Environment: real
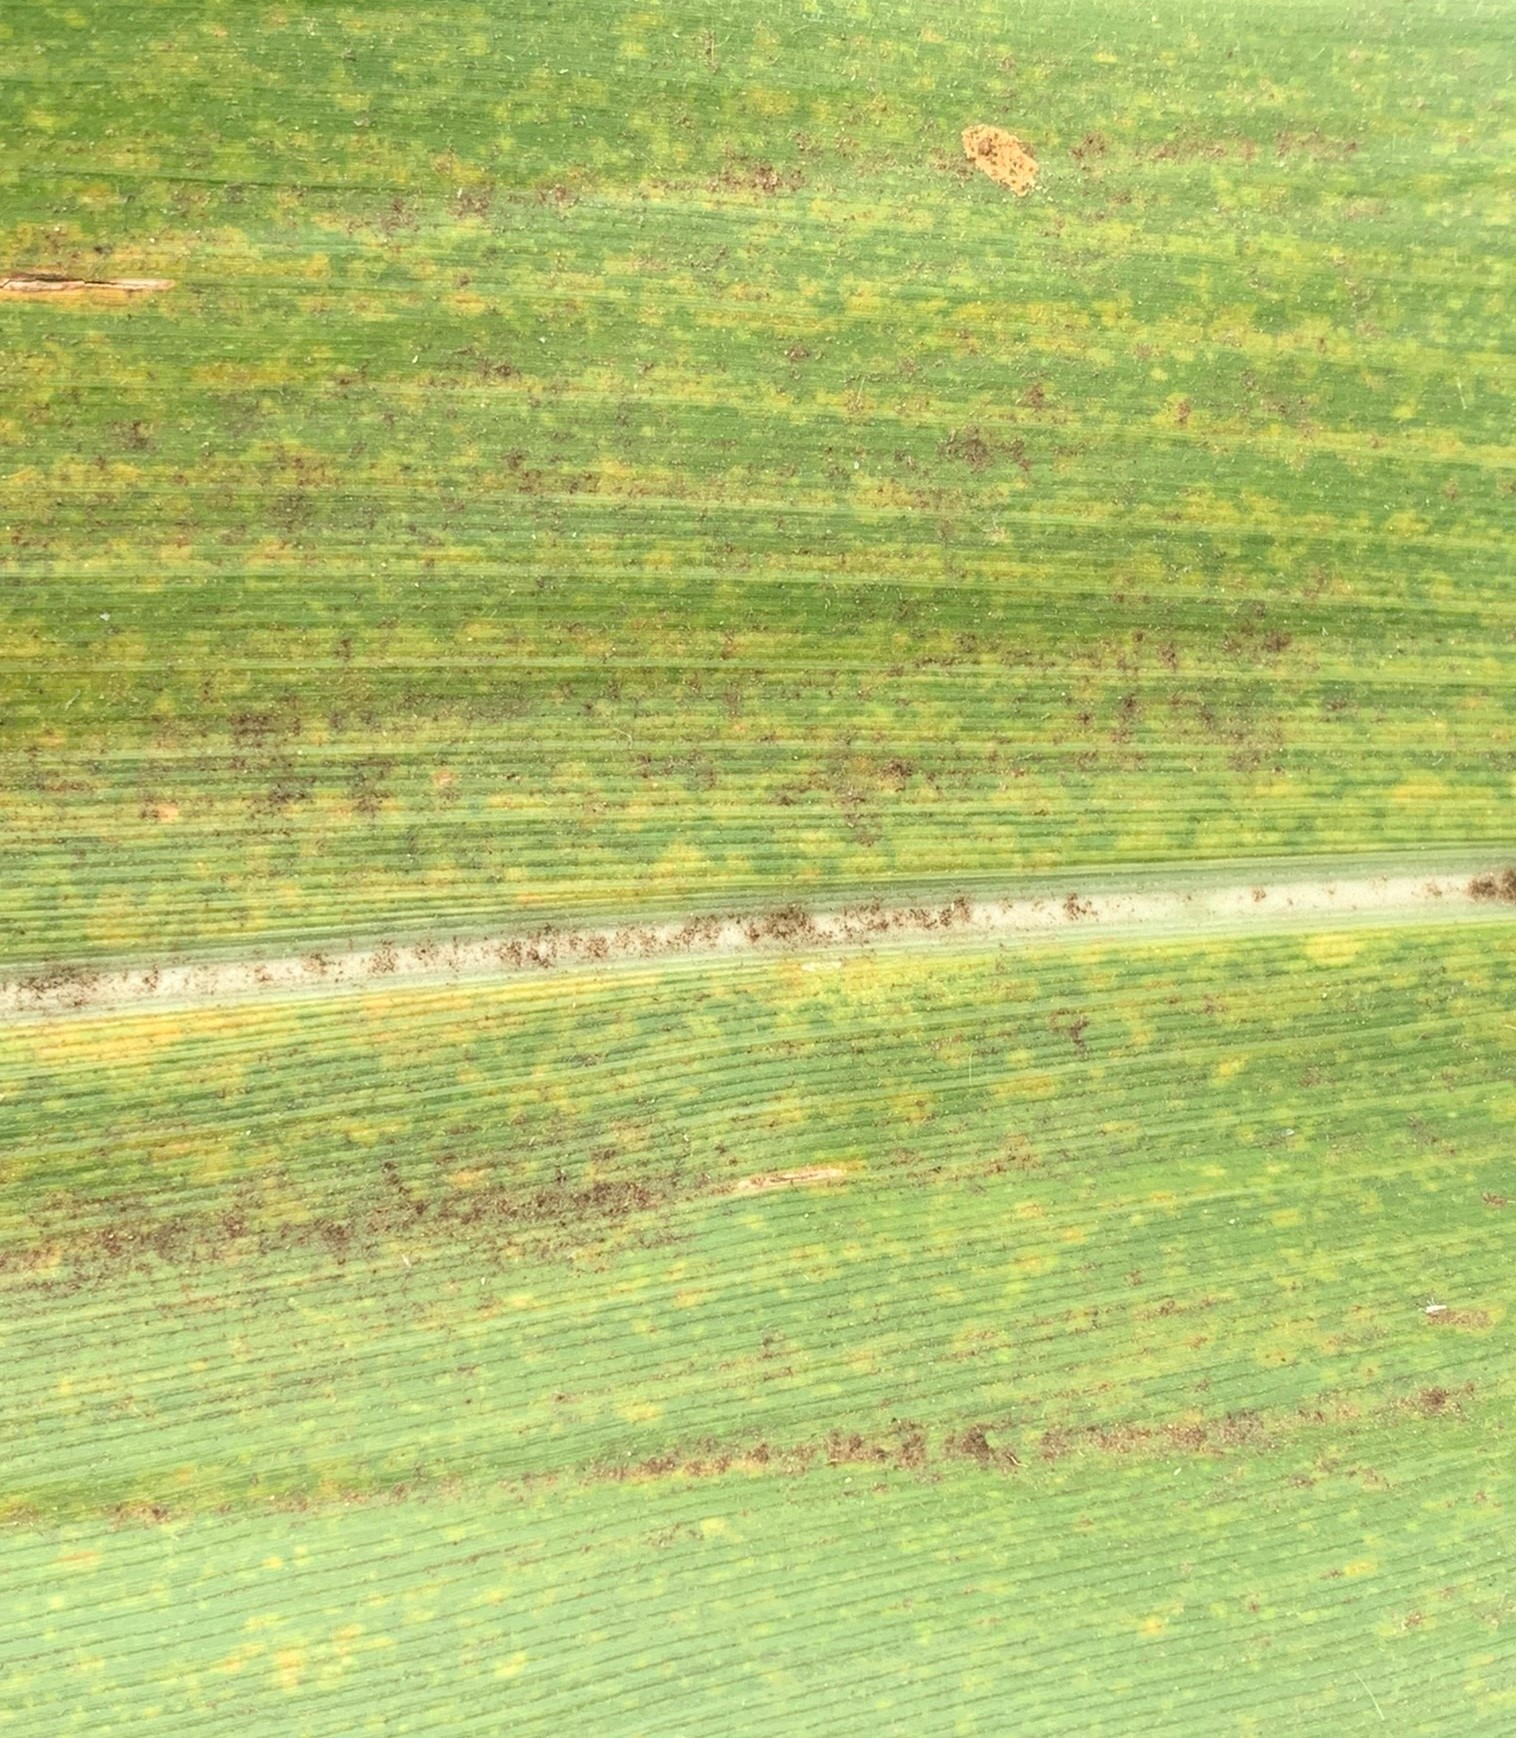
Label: lethal_necrosis